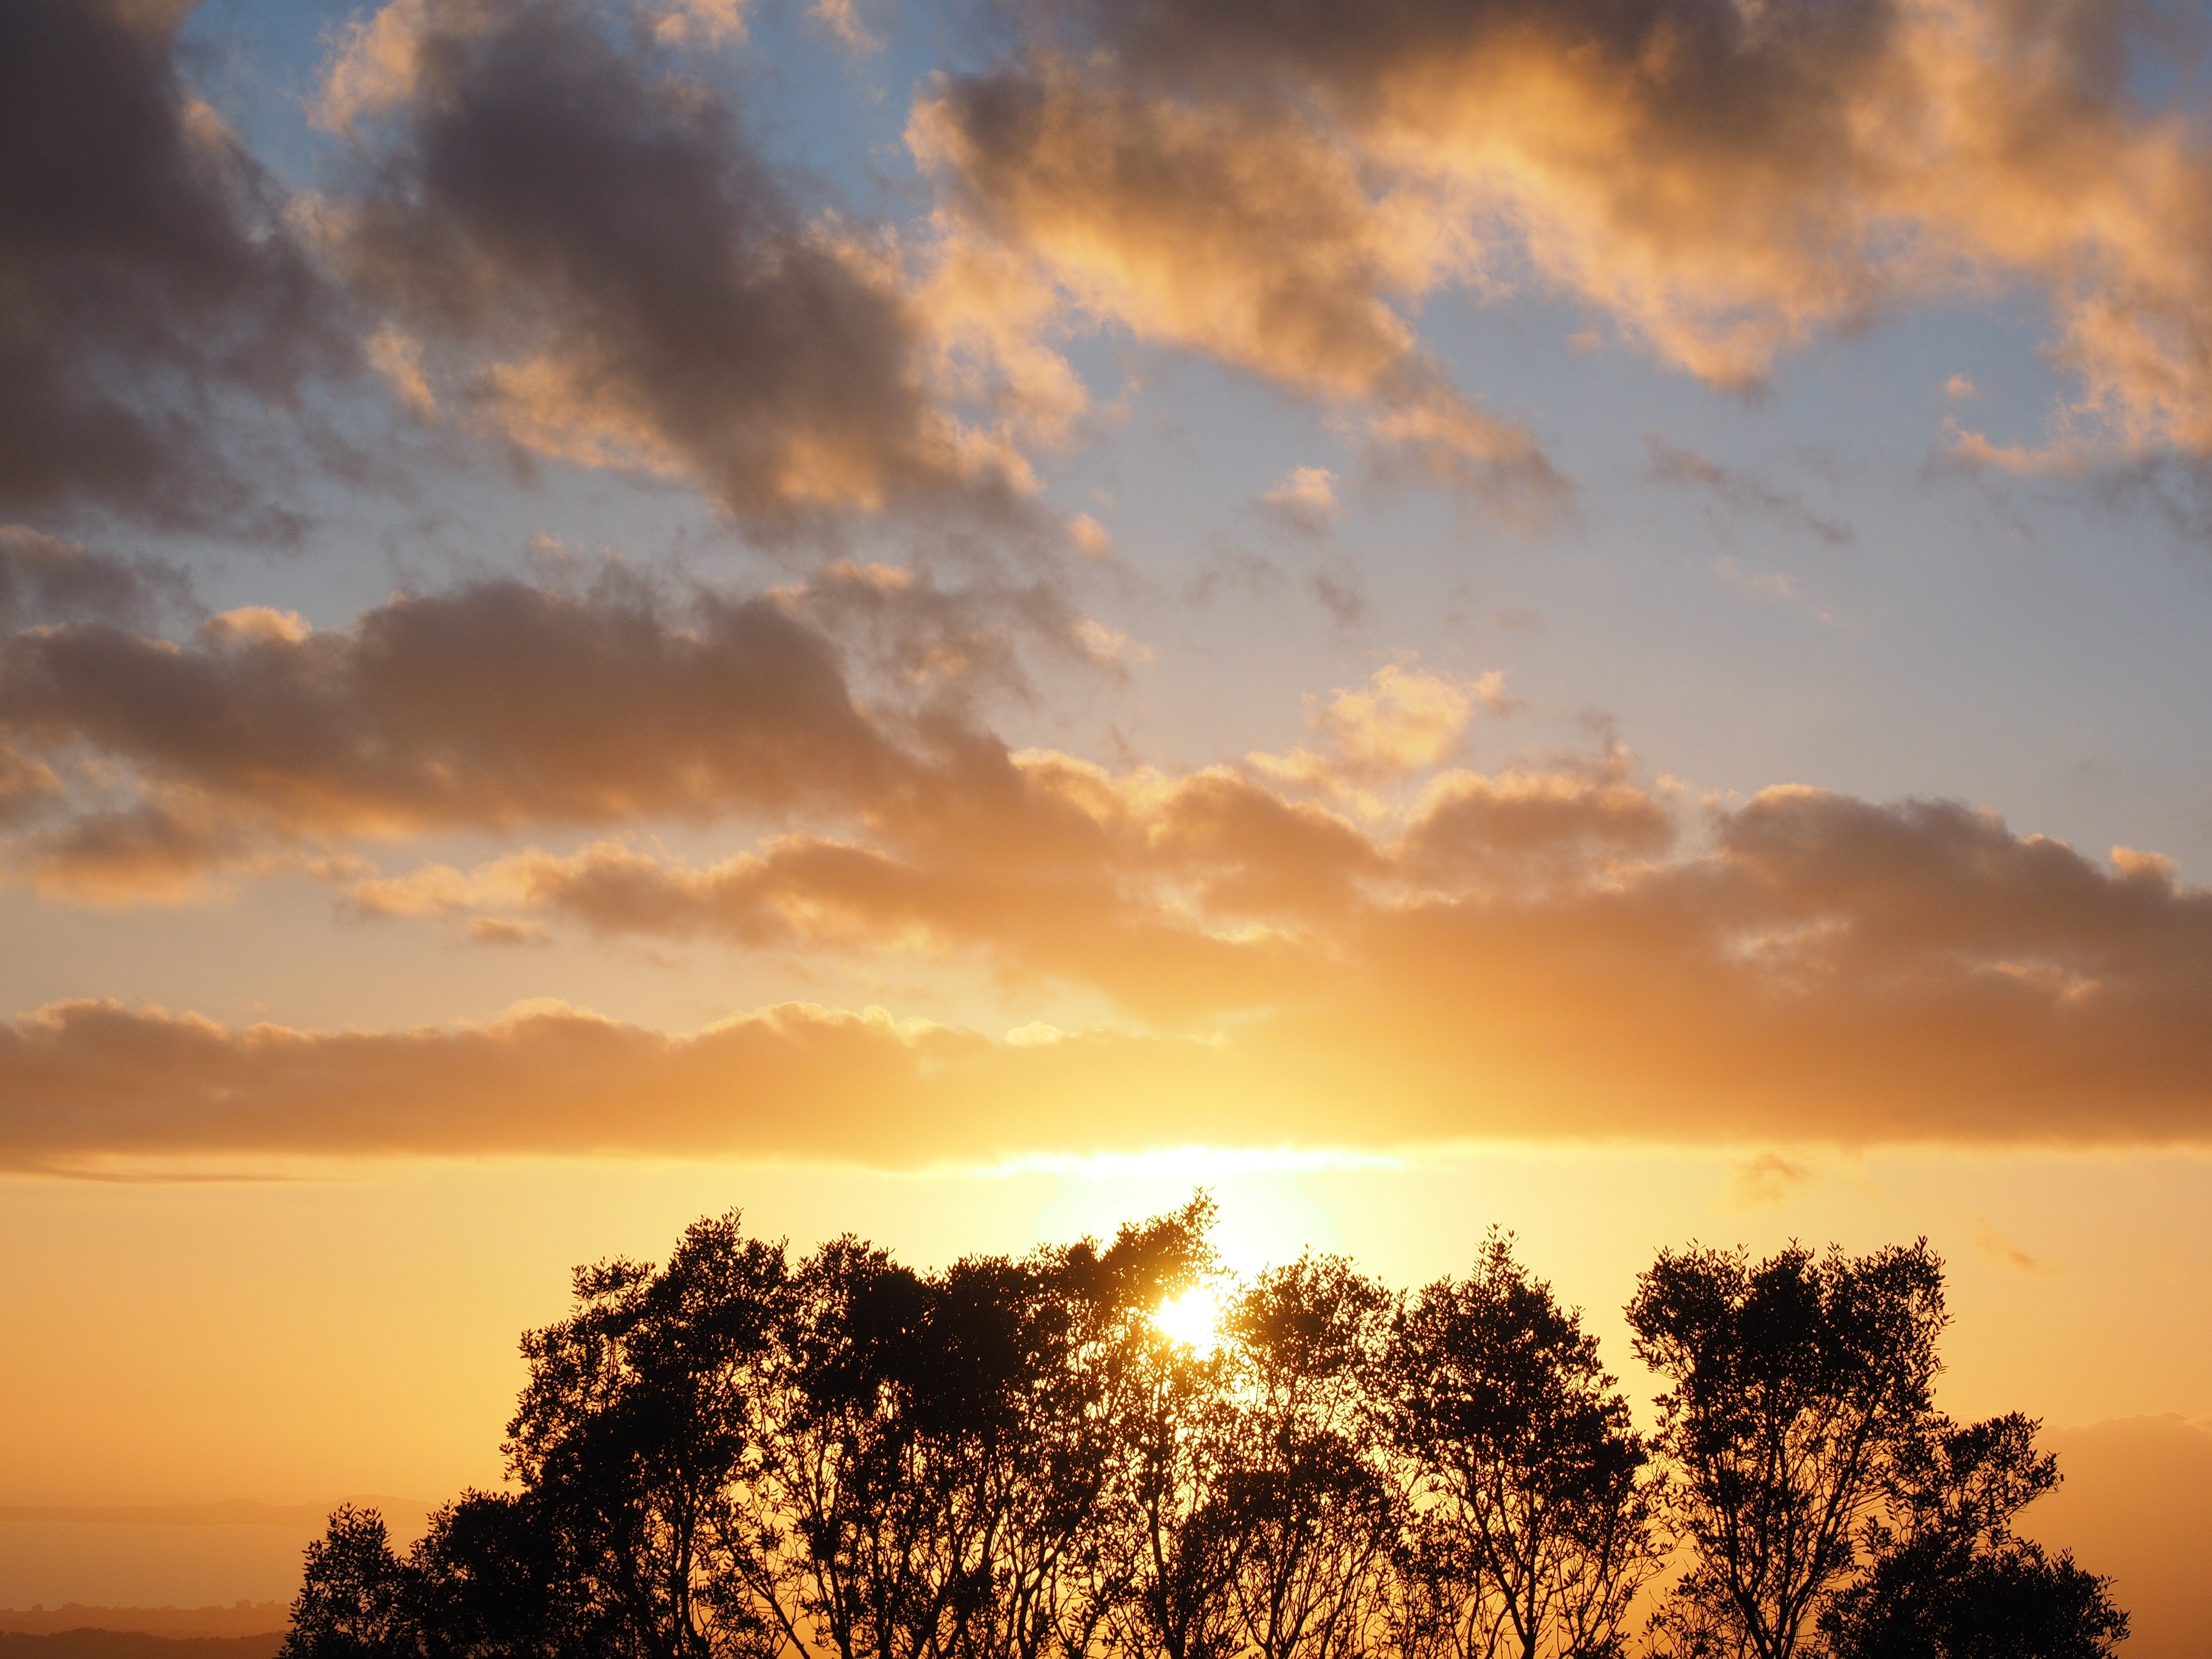
horizon, cloud, sky, sun, sunrise, sunset, field, sunlight, morning, dawn, atmosphere, dusk, evening, romance, romantic, yellow, trees, clouds, bright, passage, afterglow, evening hours, red sky at morning